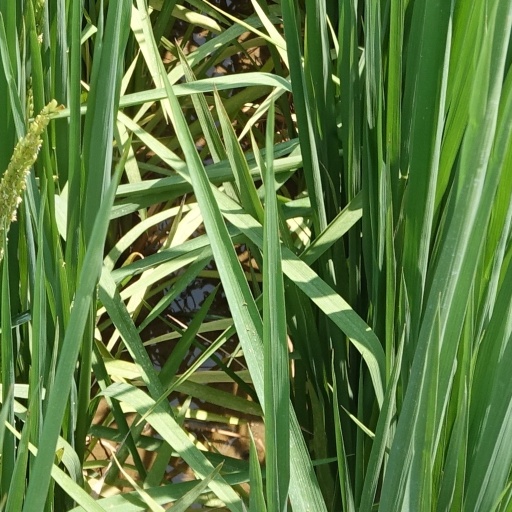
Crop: rice